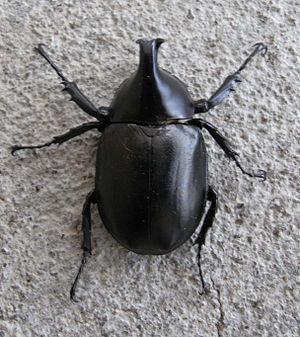
Xylotrupes est un genre de scarabées-rhinocéros que l'on trouve dans le sous-continent indien, en Asie du Sud-Est et en Australie.